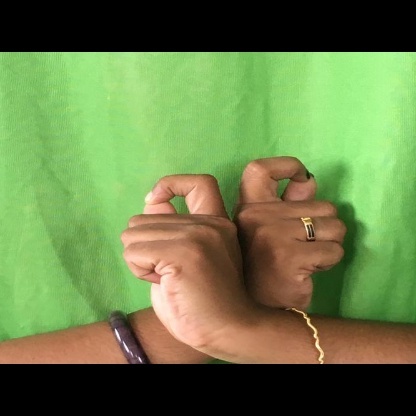
Mudra: Berunda